McMahon–Hussein correspondence

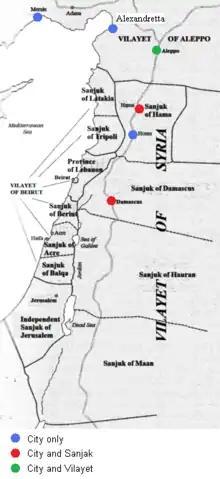
"Districts" according to the McMahon letter and their administrative category in the Ottoman Empire

McMahon's letter to Hussein dated 24 October 1915 declared Britain's willingness to recognize the independence of the Arabs subject to certain exemptions. The original correspondence was conducted in both English and Arabic; slightly differing English translations are extant.